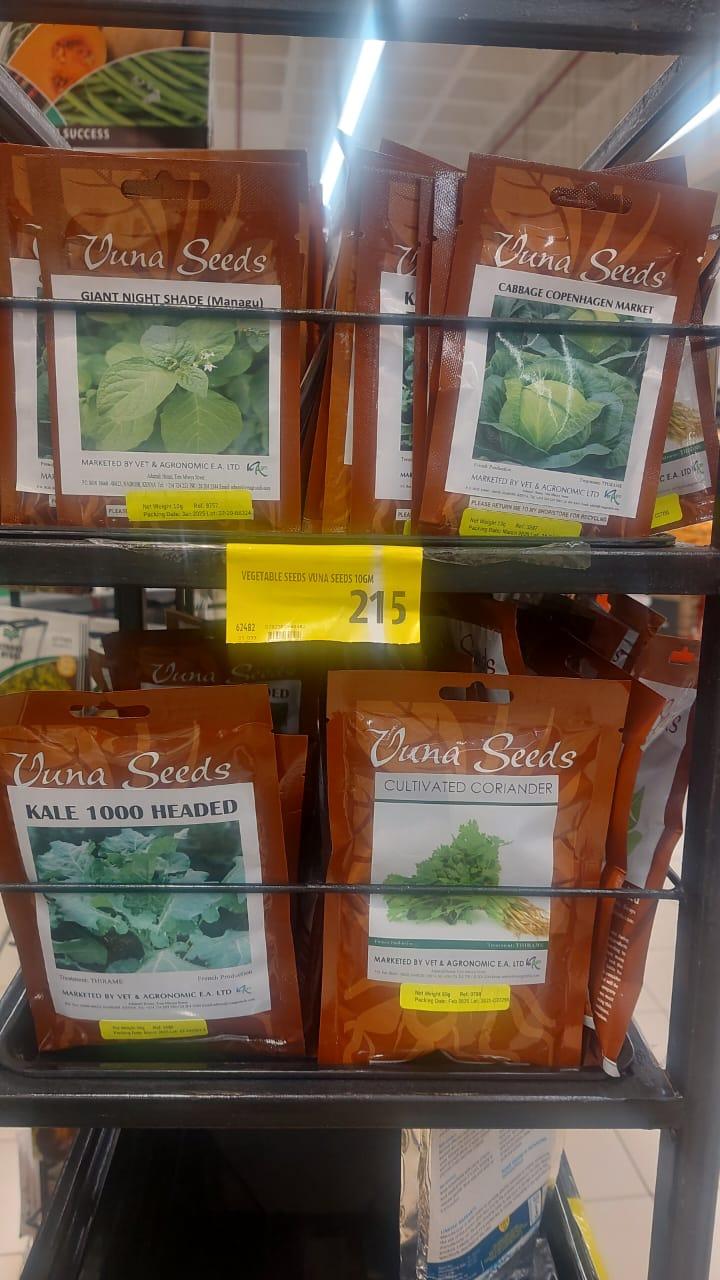
Pakiti kadhaa zenye rangi ya kahawia na nyeupe, zikiwa zimebeba mbegu kwa ajili ya mboga mbalimbali kama vile kabichi na spinachi; kwa ajili ya kuuzwa kwa wateja ambao wanataka kufanya kilimo cha mbogamboga.